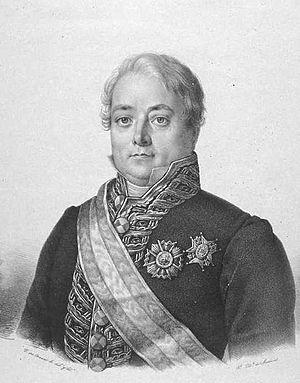
Francisco Javier de Burgos y del Olmo, né à Motril le 22 octobre 1778 et mort à Madrid le 22 janvier 1848, est un journaliste, écrivain, juriste et homme politique espagnol. Il est en particulier connu pour être le concepteur de la division provinciale de 1833, dont les grandes lignes constituent encore la base de la répartition actuelle du territoire de l'Espagne en provinces.